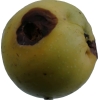
Label: Apple 13